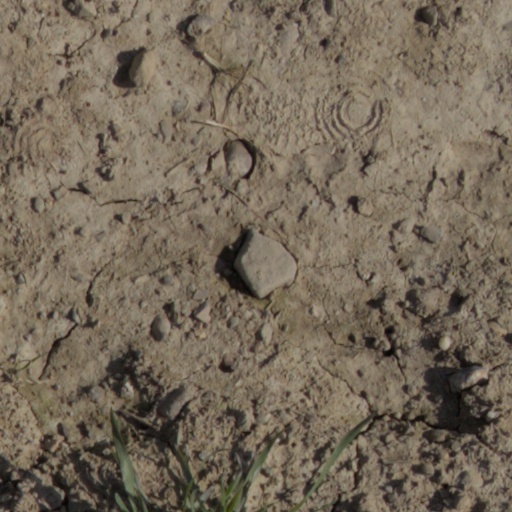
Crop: wheat